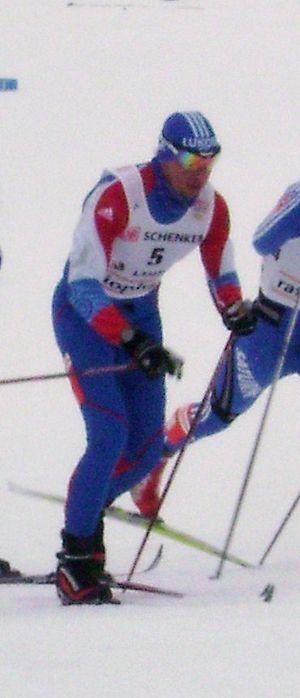
Artiom Vladimirovitch Jmourko - en russe : Артём Владимирович Жмурко et en anglais : Artem Zhmurko - né le 3 octobre 1985, est un fondeur russe.